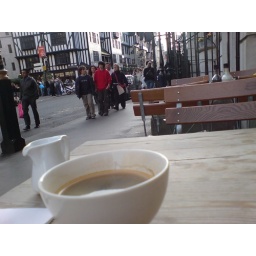
5 blue sky days in London